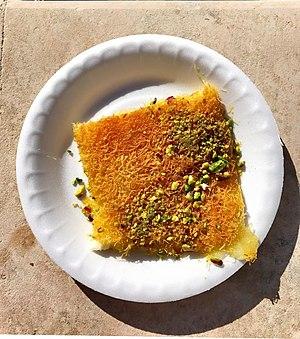
Cet article présente différents aspects de la culture de la Palestine, une région du Proche-Orient située entre la mer Méditerranée et le désert à l'est du Jourdain et au nord du Sinaï.